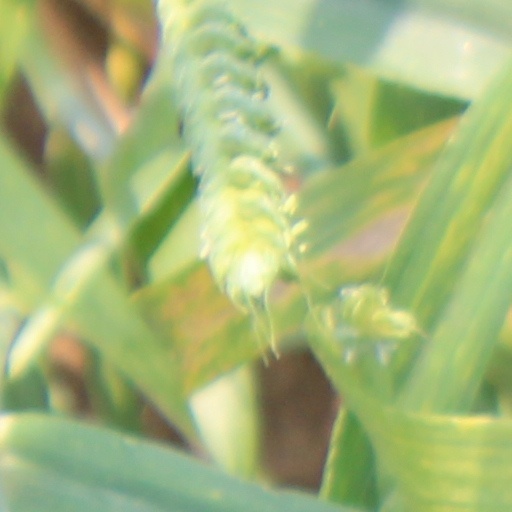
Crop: wheat